Secret Ceremony

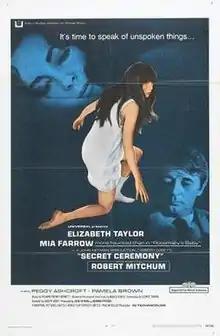
Theatrical release poster

Secret Ceremony is a 1968 British psychological horror thriller film directed by Joseph Losey and starring Elizabeth Taylor, Mia Farrow and Robert Mitchum. Based on the Argentine novel "Ceremonia secreta" by Marco Denevi, the film follows an indigent prostitute who meets a strange young girl who insists that she is her long-lost mother.